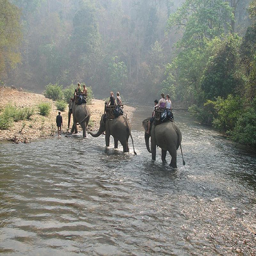
A pack of elephants are crossing a river
A guide leads three elephants mounted with travelers across the river.
People riding elephants through a creek in the jungle.
Riders atop elephants as they cross the river.
Crossing a large stream in an elephant caravan.